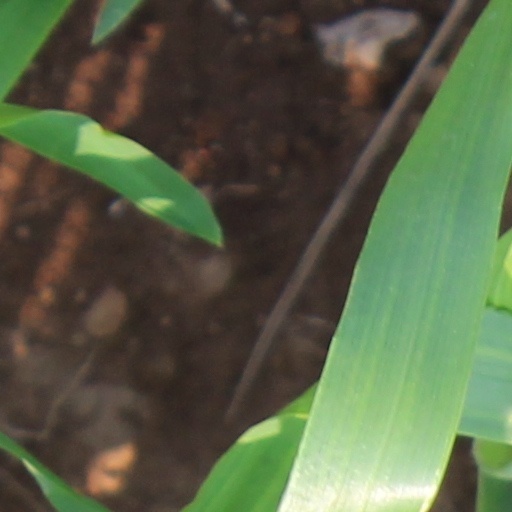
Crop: wheat